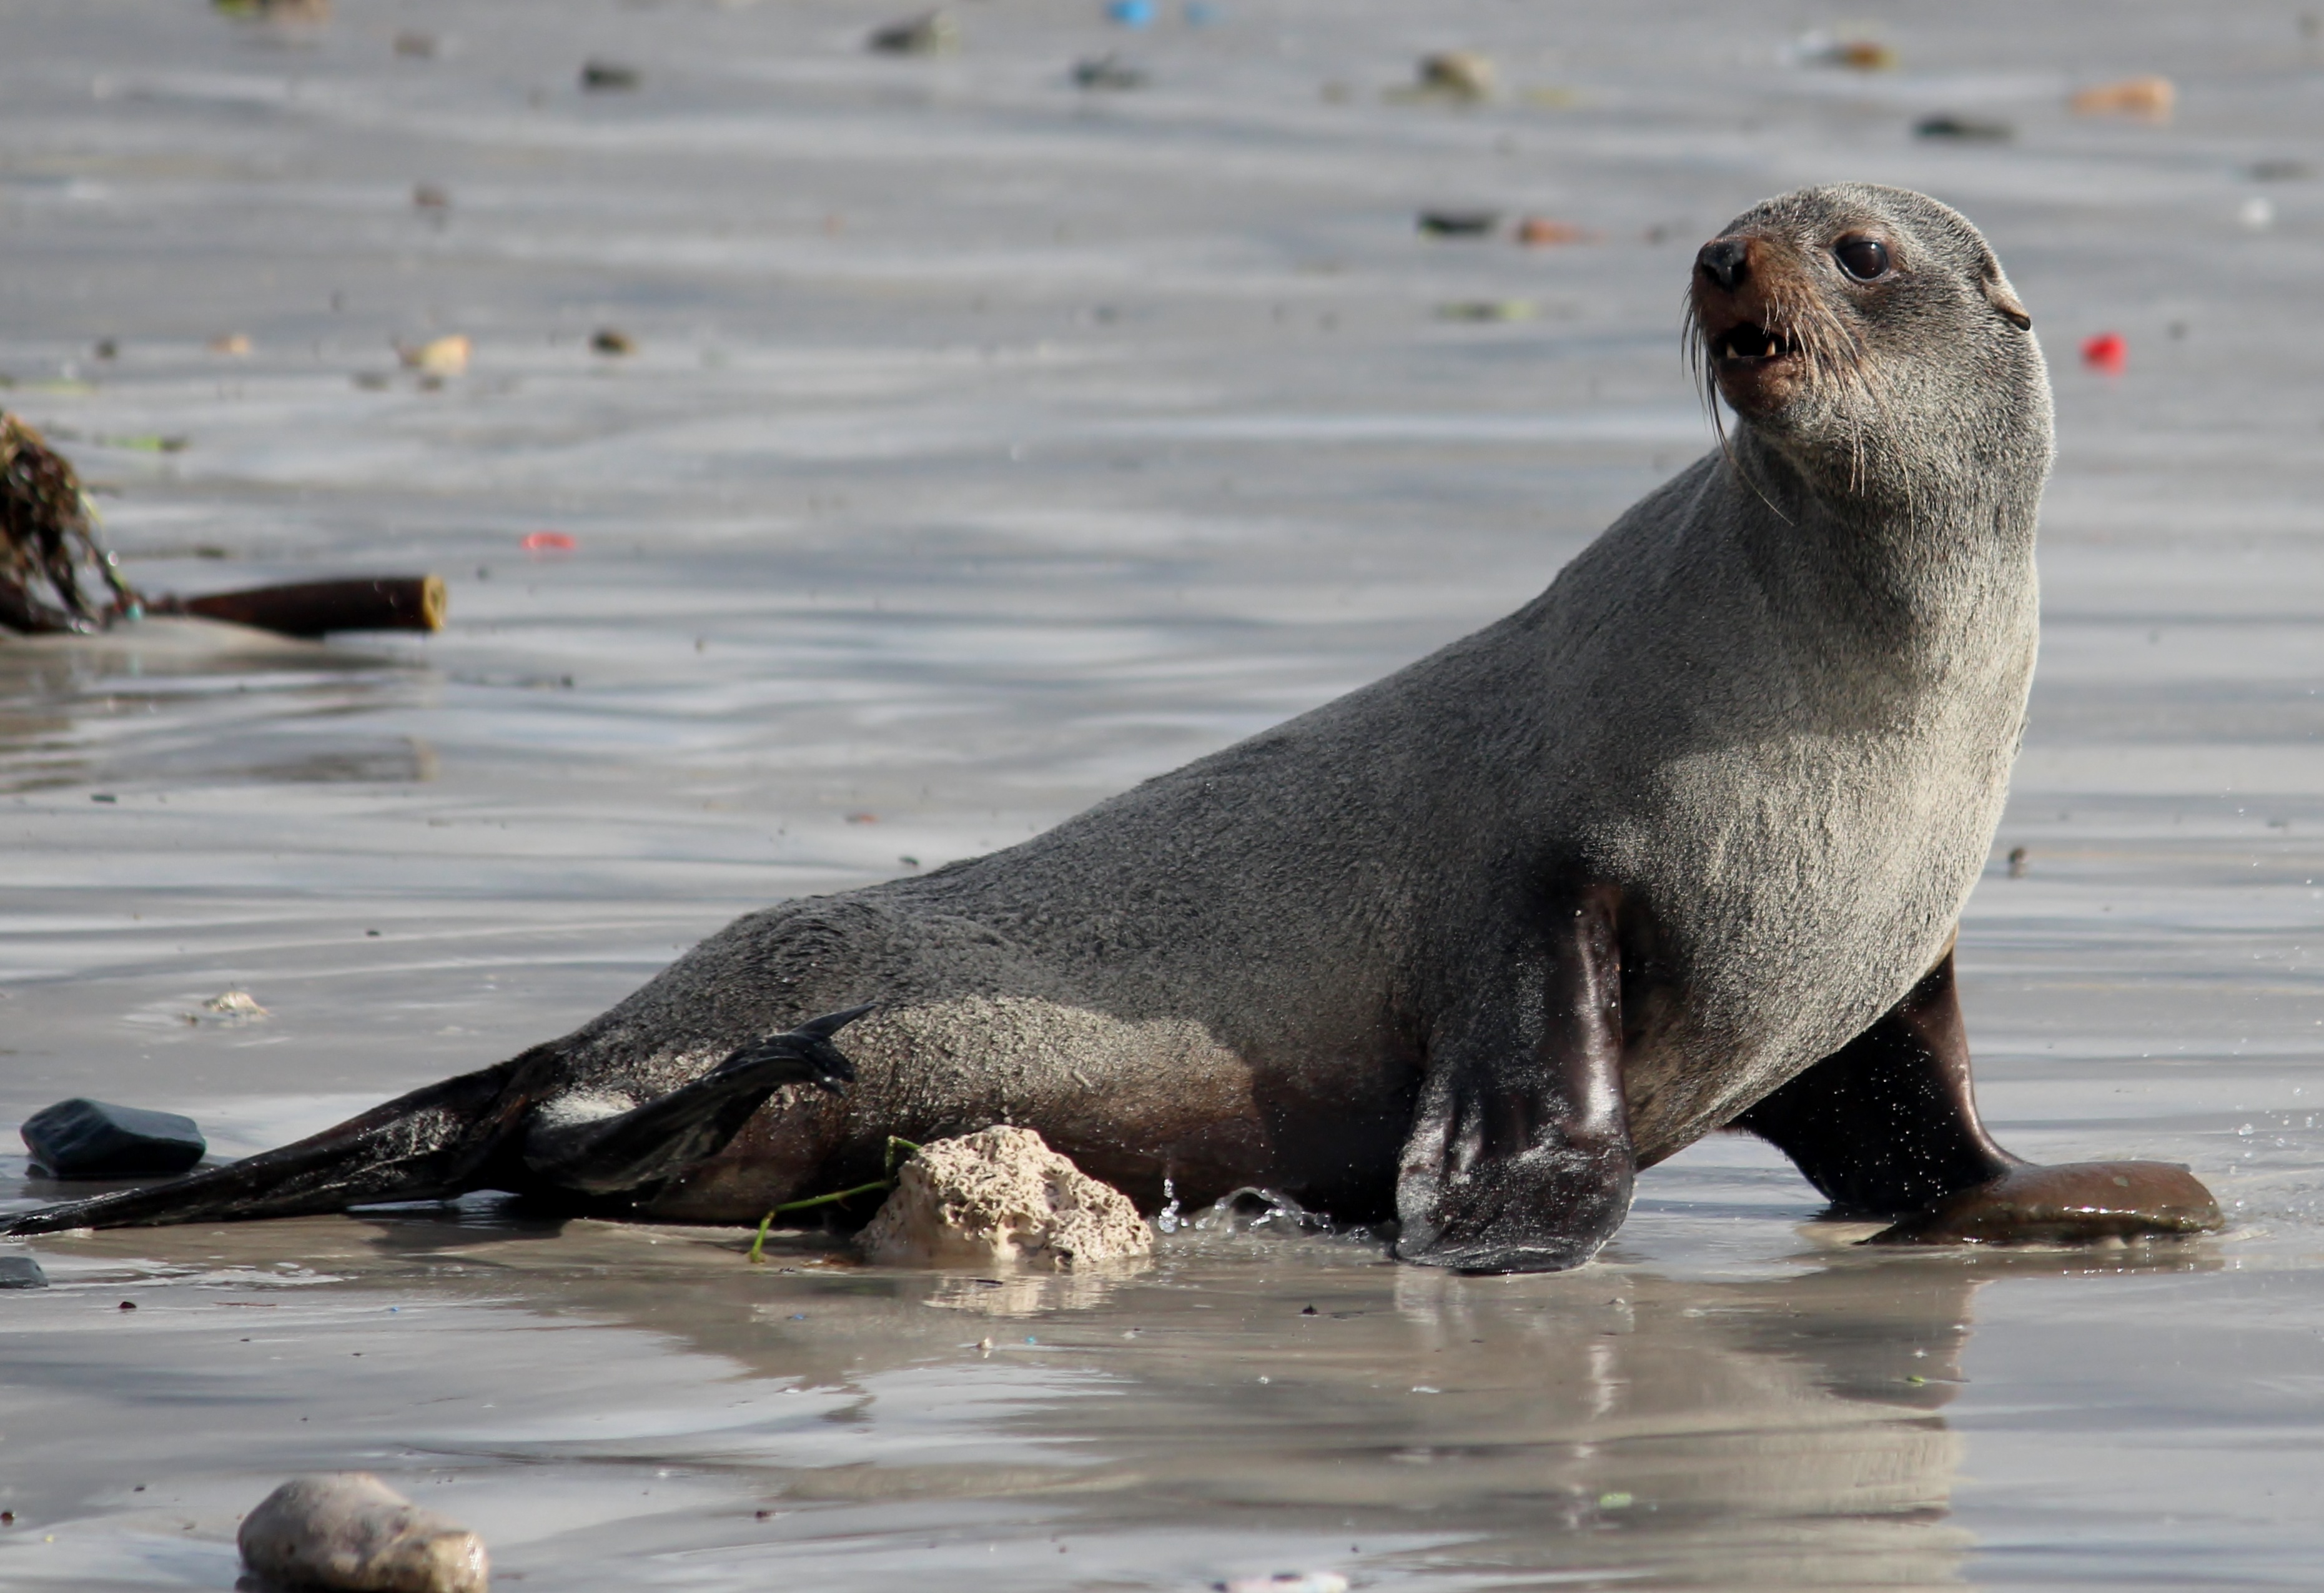
beach, sea, water, nature, sand, ocean, animal, wildlife, swim, mammal, seal, fauna, seals, vertebrate, creature, otter, meeresbewohner, harbor seal, water creature, marine mammals, sea otter, marine mammal, mustelidae